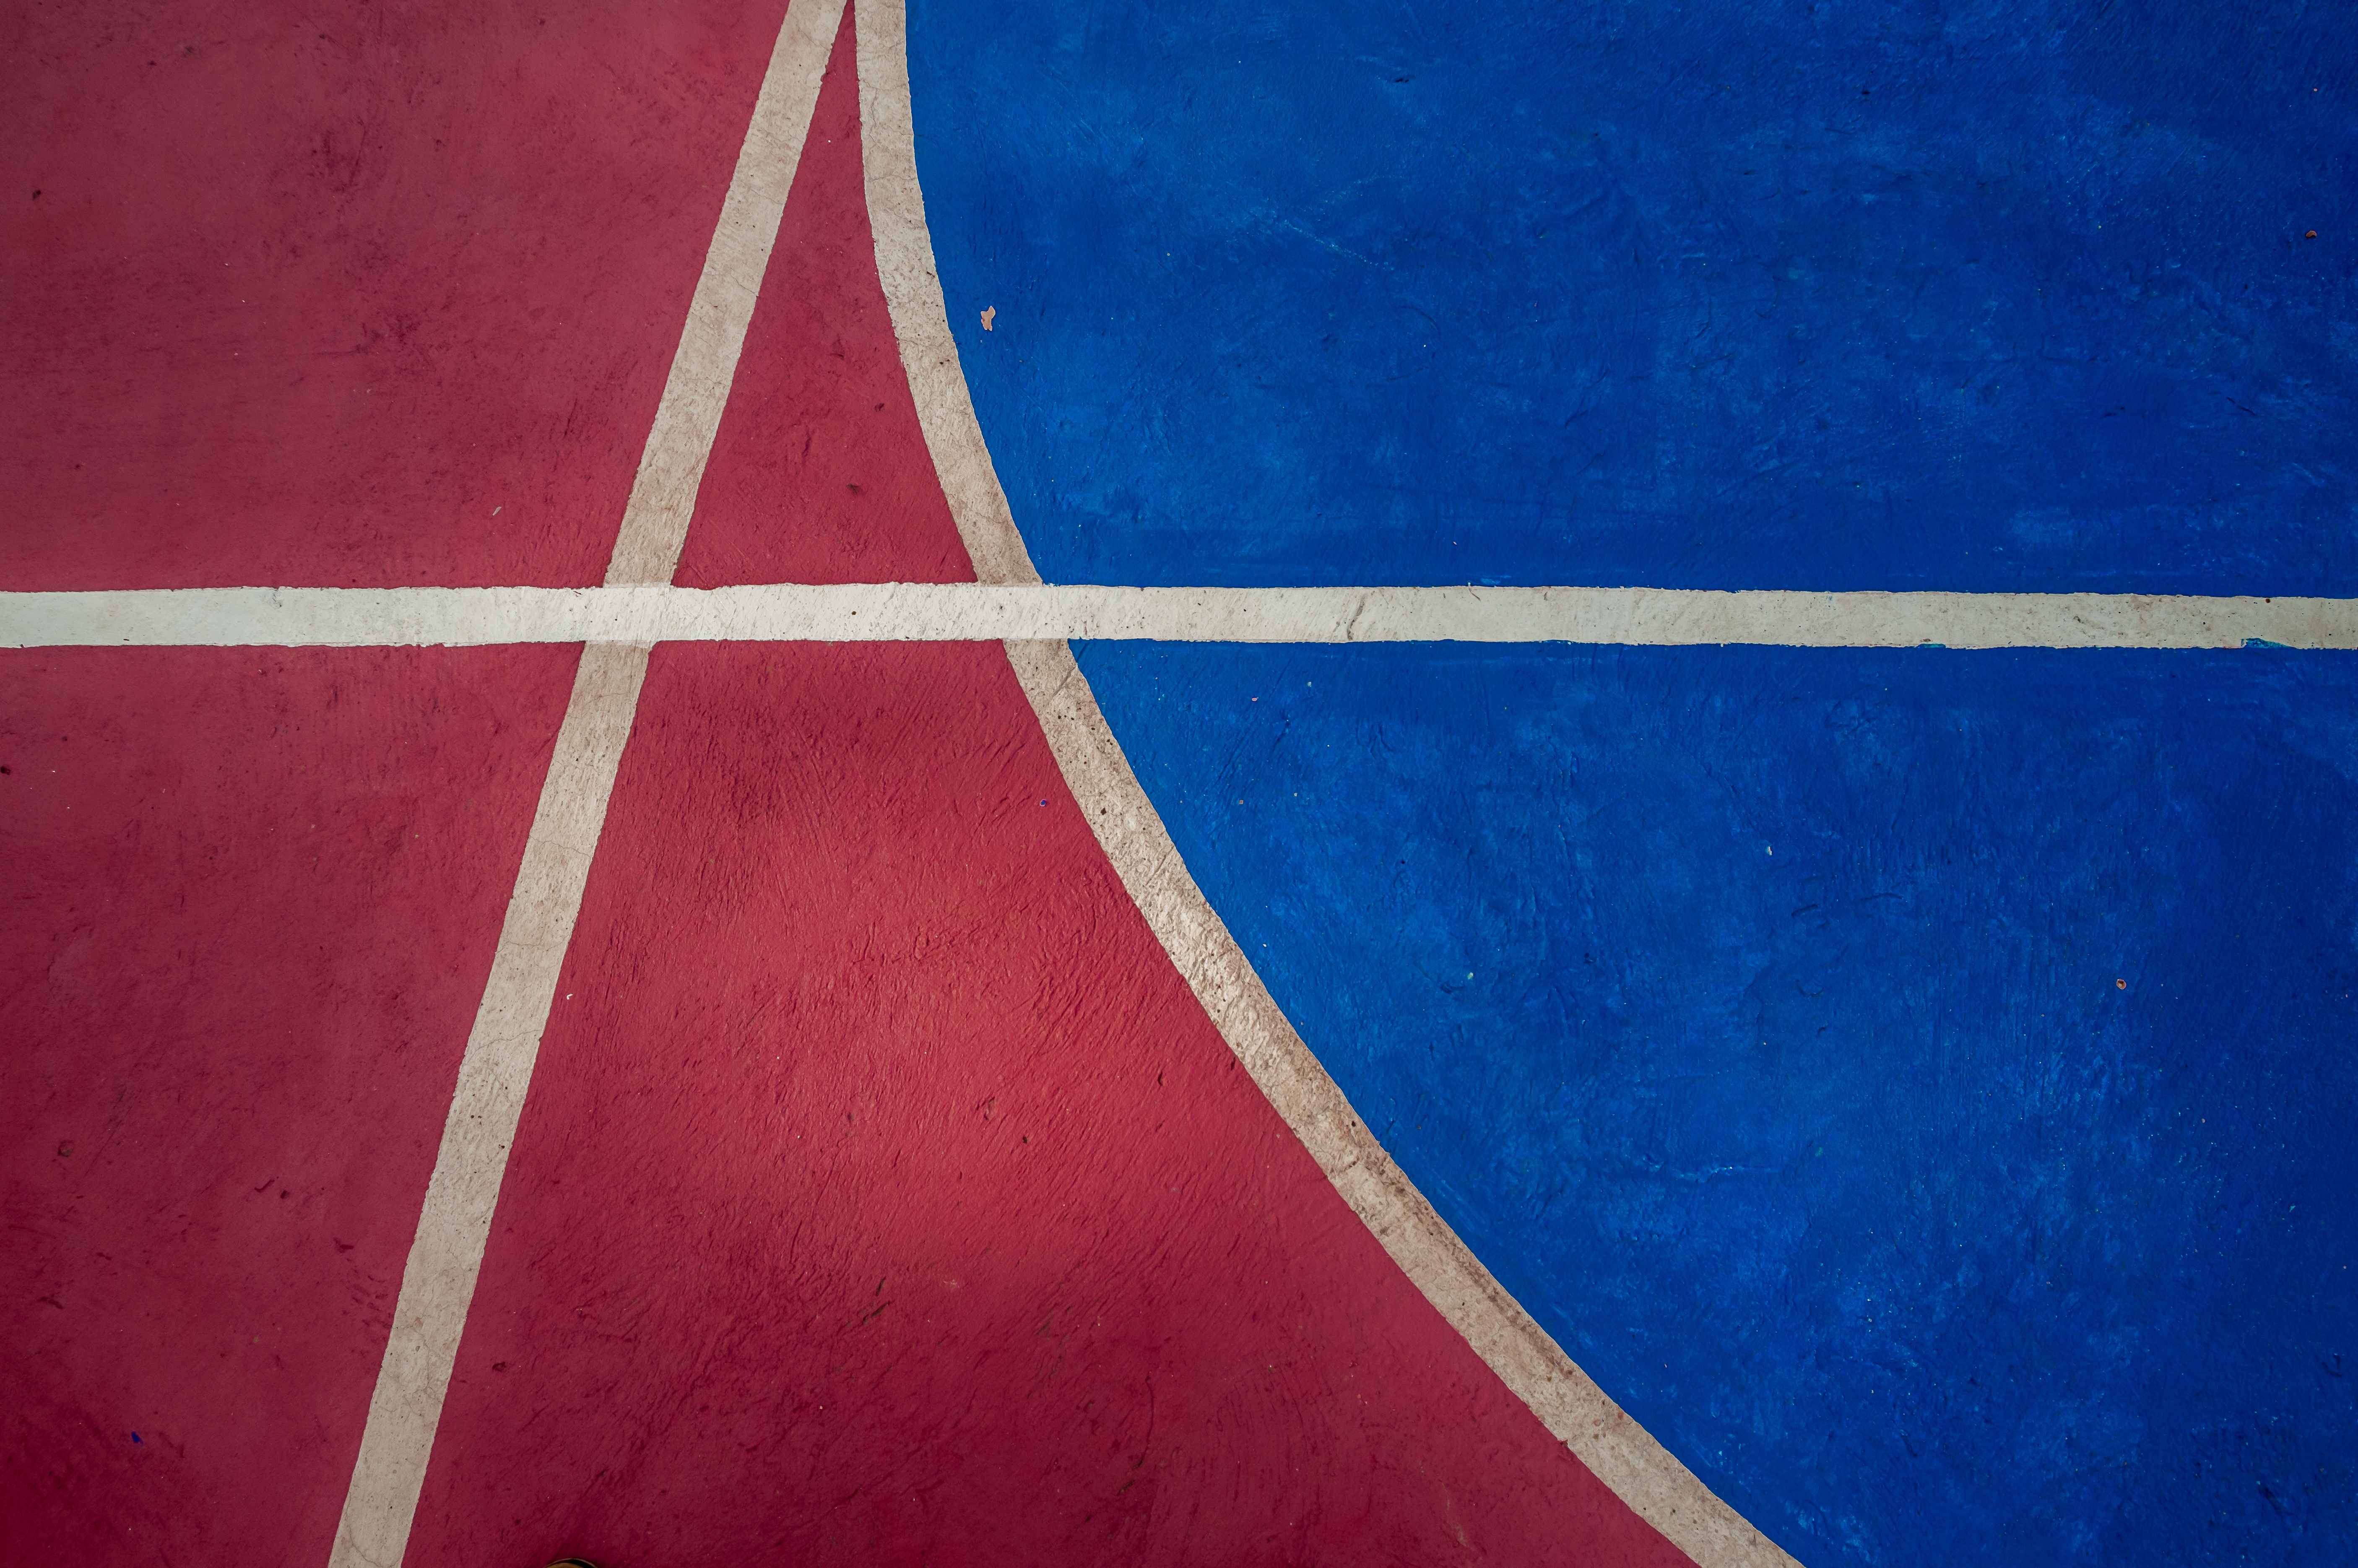
outdoor, wing, sky, board, sport, field, game, play, floor, recreation, line, red, basketball, equipment, color, flag, park, blue, exercise, basket, circle, hoop, competition, outside, background, playground, net, public, ball, court, shape, score, flooring, atmosphere of earth